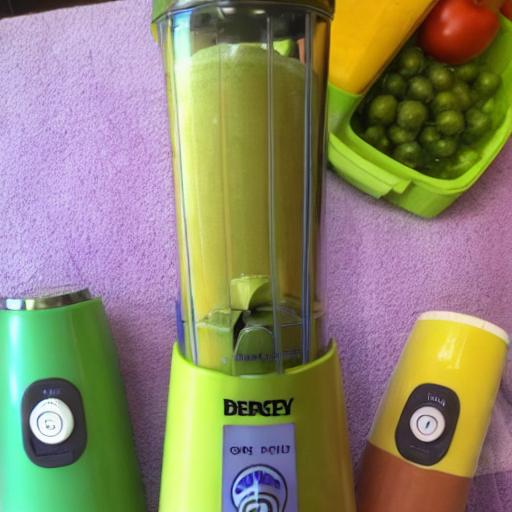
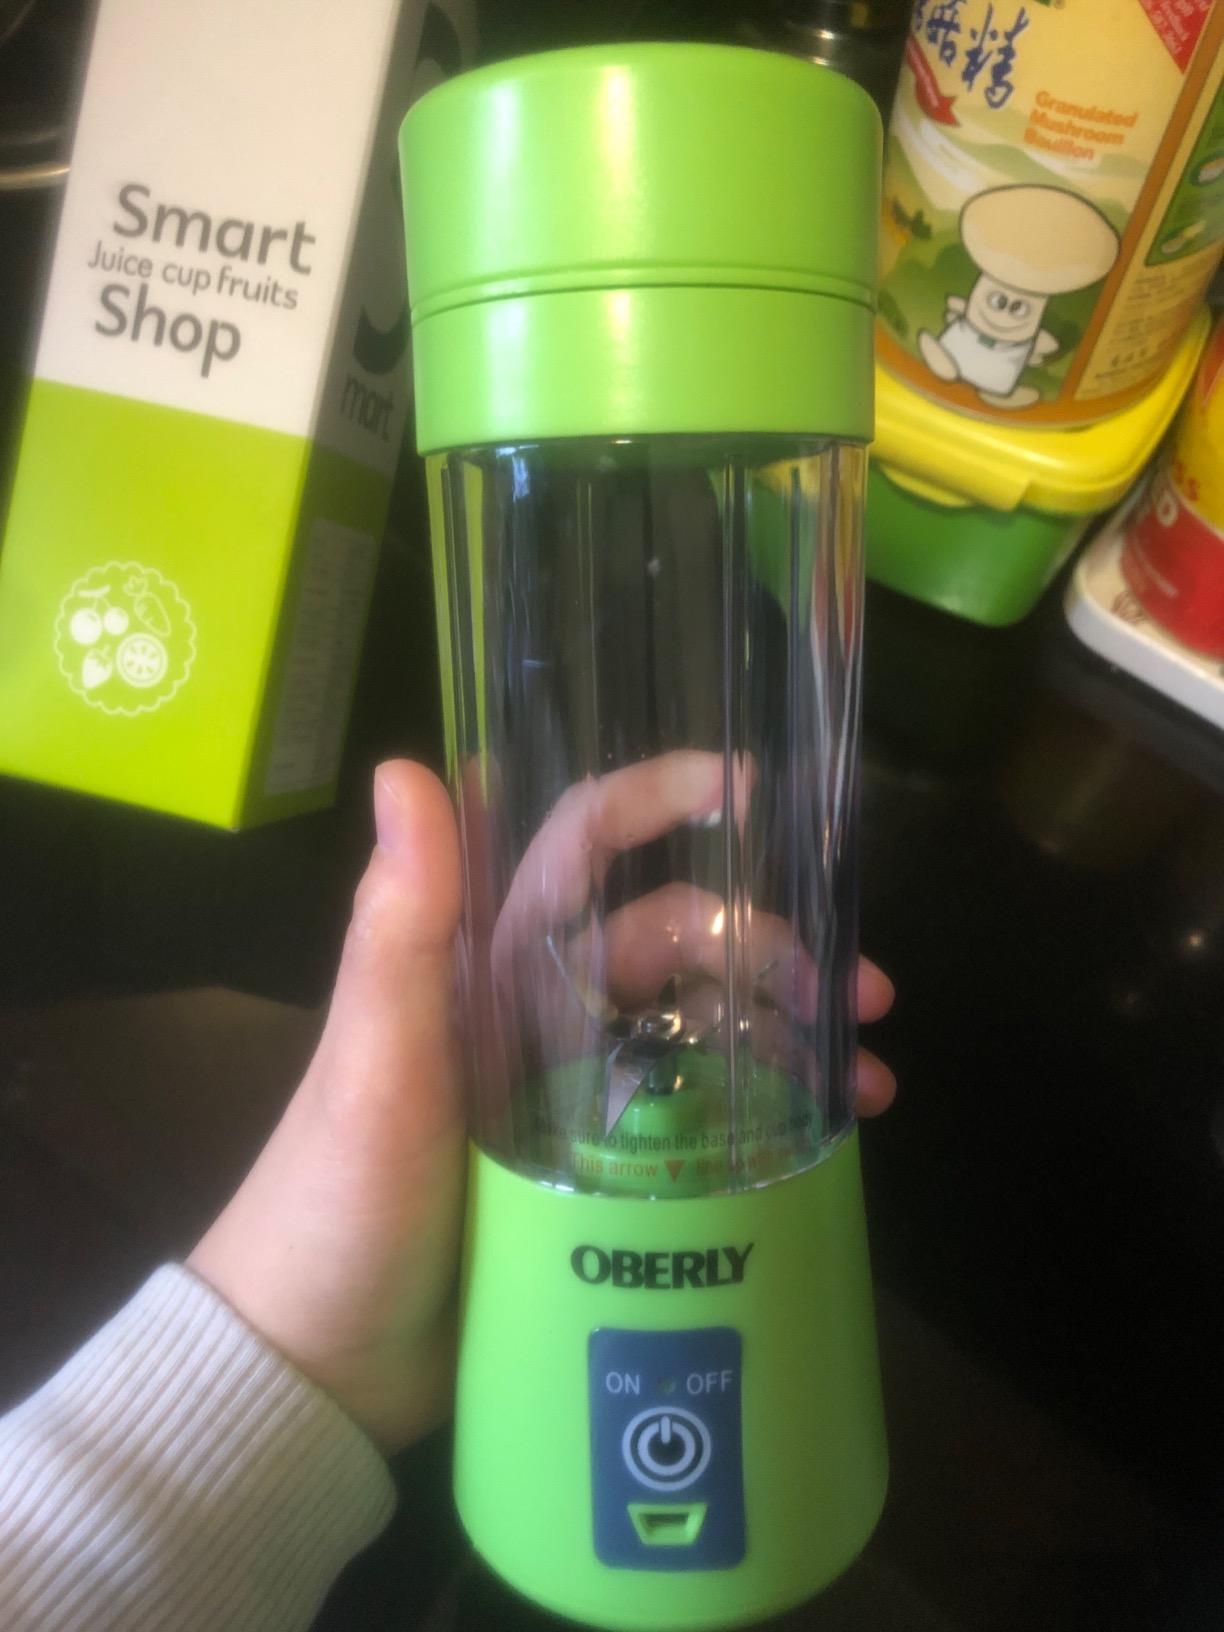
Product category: items_blender
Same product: no